Seuna (Yadava) dynasty

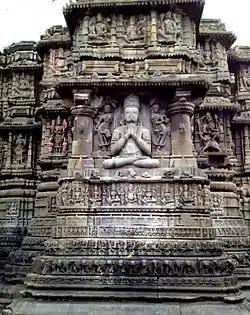
The Aundha Nagnath Temple was built by the Yadavas in the 13th century CE.

Several Yadava feudatories kept shifting their allegiance between the Yadavas and the Hoysalas, and tried to assert their independence whenever presented with an opportunity. Simhana's general Bichana subdued several such chiefs, including the Rattas, the Guttas of Dharwad, the Kadambas of Hangal, and the Kadambas of Goa. The Kakatiya king Ganapati served him as a feudatory for several years, but assumed independence towards the end of his reign. However, Ganapati did not adopt an aggressive attitude towards the Yadavas, so no major conflict happened between the two dynasties during Simhana's reign.